Roger Taylor (Duran Duran drummer)

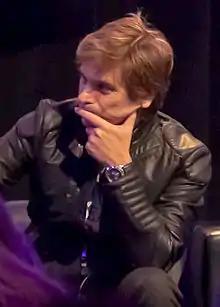
Taylor at the 2011 South by Southwest music festival

Roger Andrew Taylor (born 26 April 1960) is an English musician, best known as the drummer of the new wave band Duran Duran from their inception until 1985, and again from 2001 onwards. Duran Duran have sold over 100 million records worldwide. Taylor was inducted into the Rock & Roll Hall of Fame in November 2022 as a member of Duran Duran.